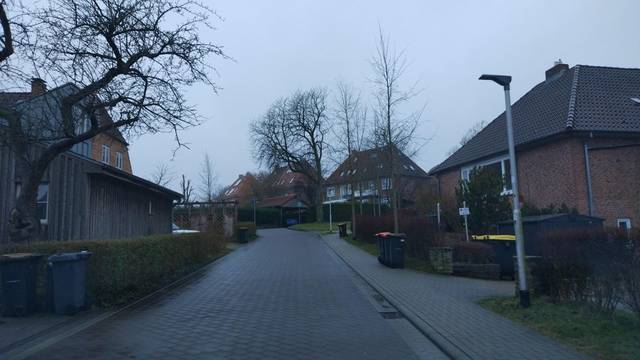
Region: Germany
Coordinates: 54.518, 9.557